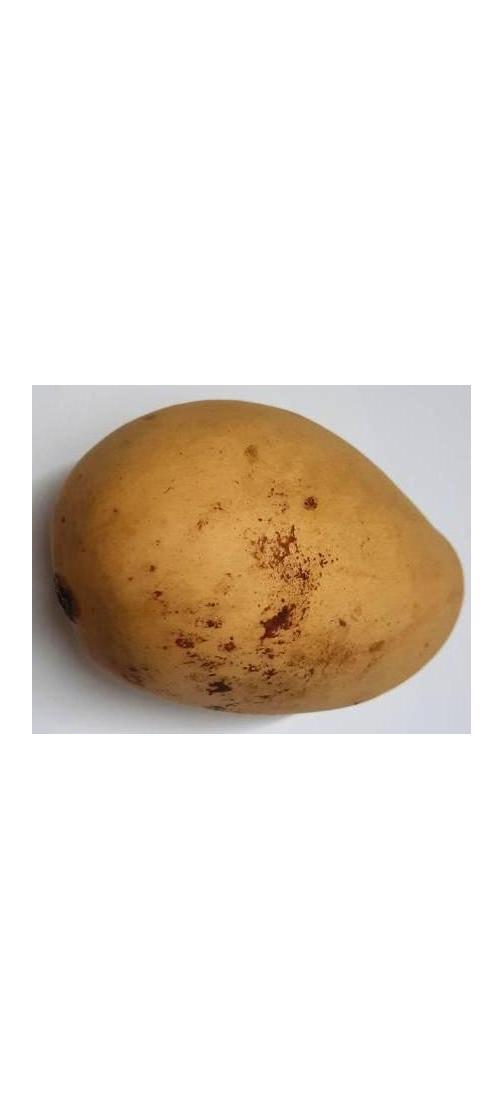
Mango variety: Katimon